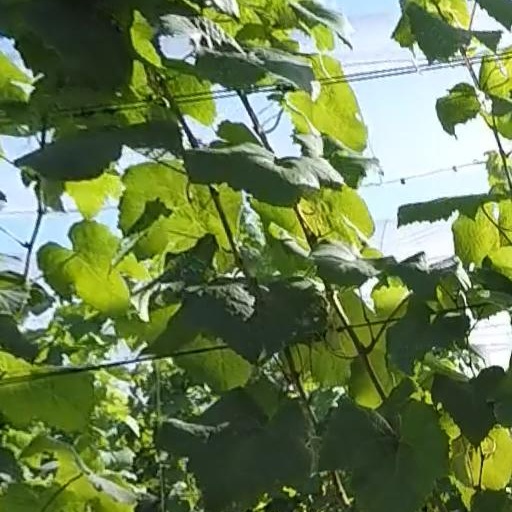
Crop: grape